Drea de Matteo

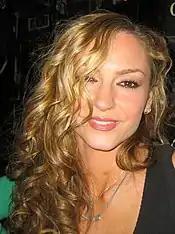
De Matteo in 2005

De Matteo played Angie Bolen, the mother of the Bolen family, on season 6 of the show "Desperate Housewives". She left "Desperate Housewives" at the season 6 finale in 2010, for personal reasons.